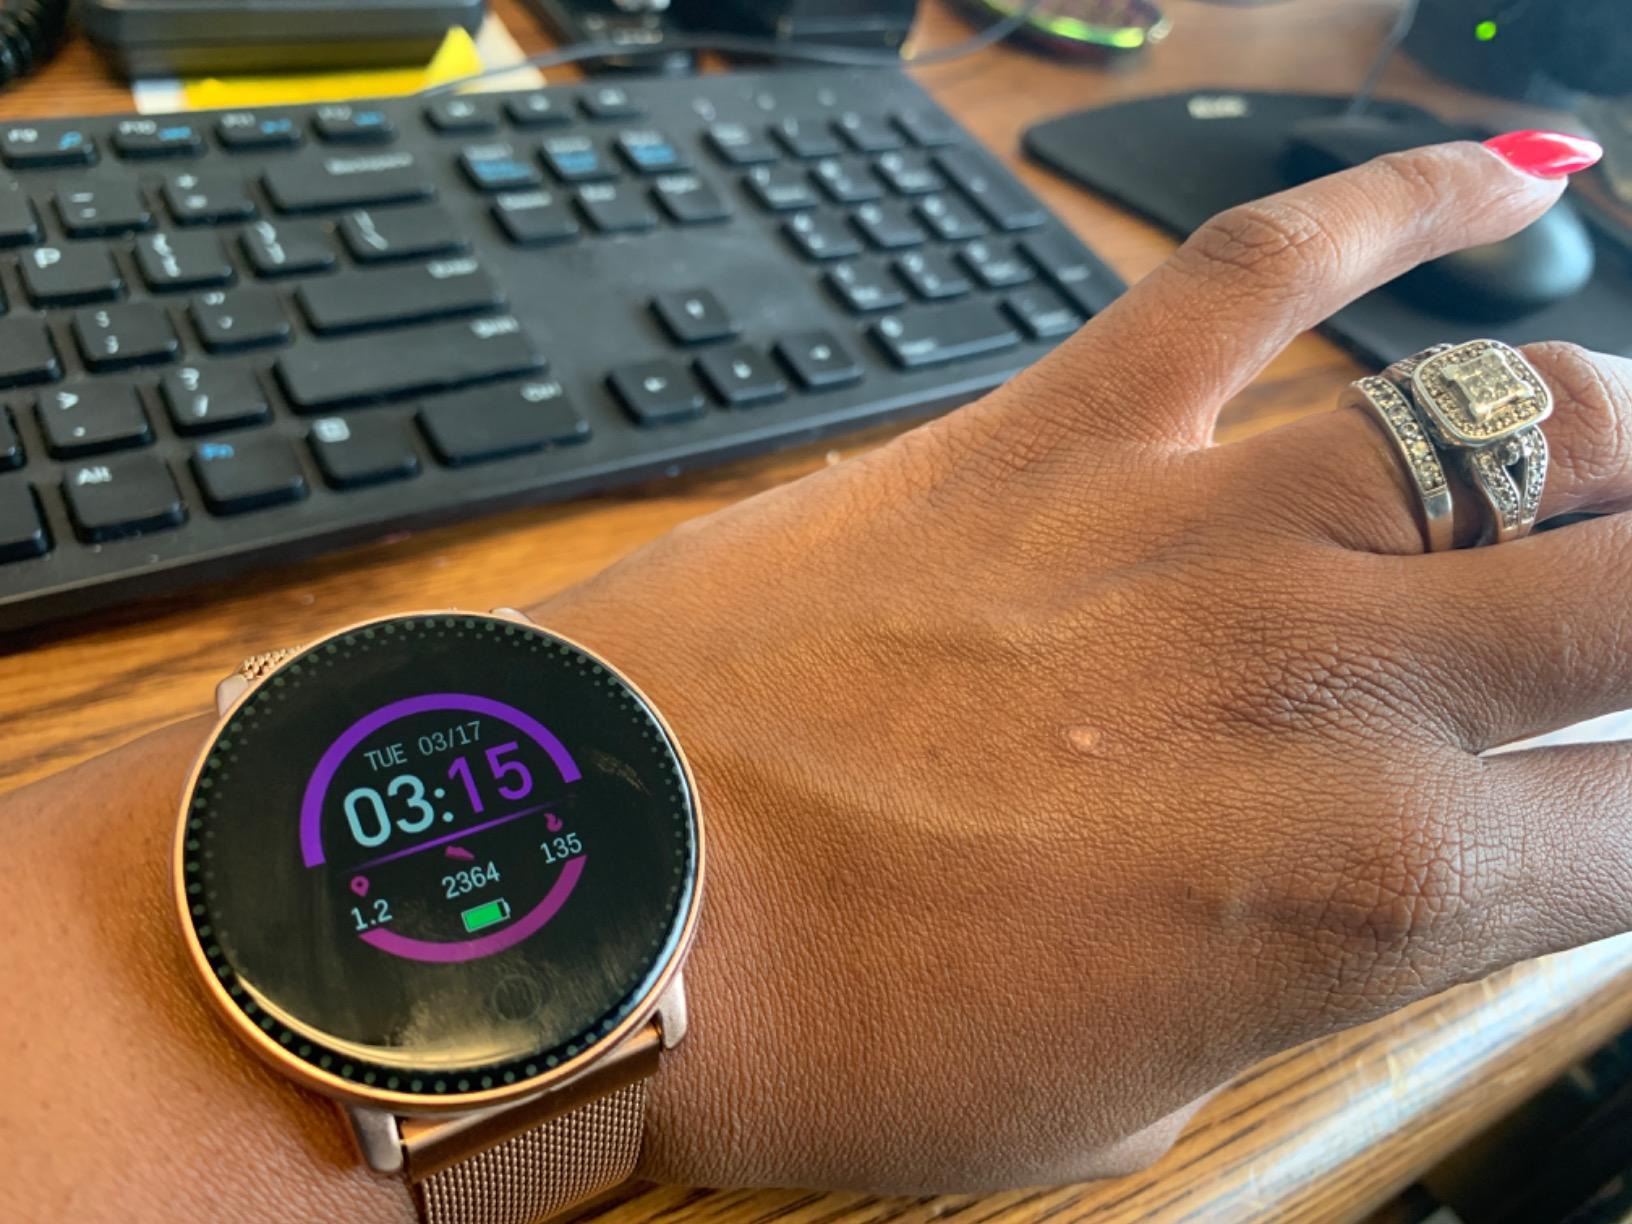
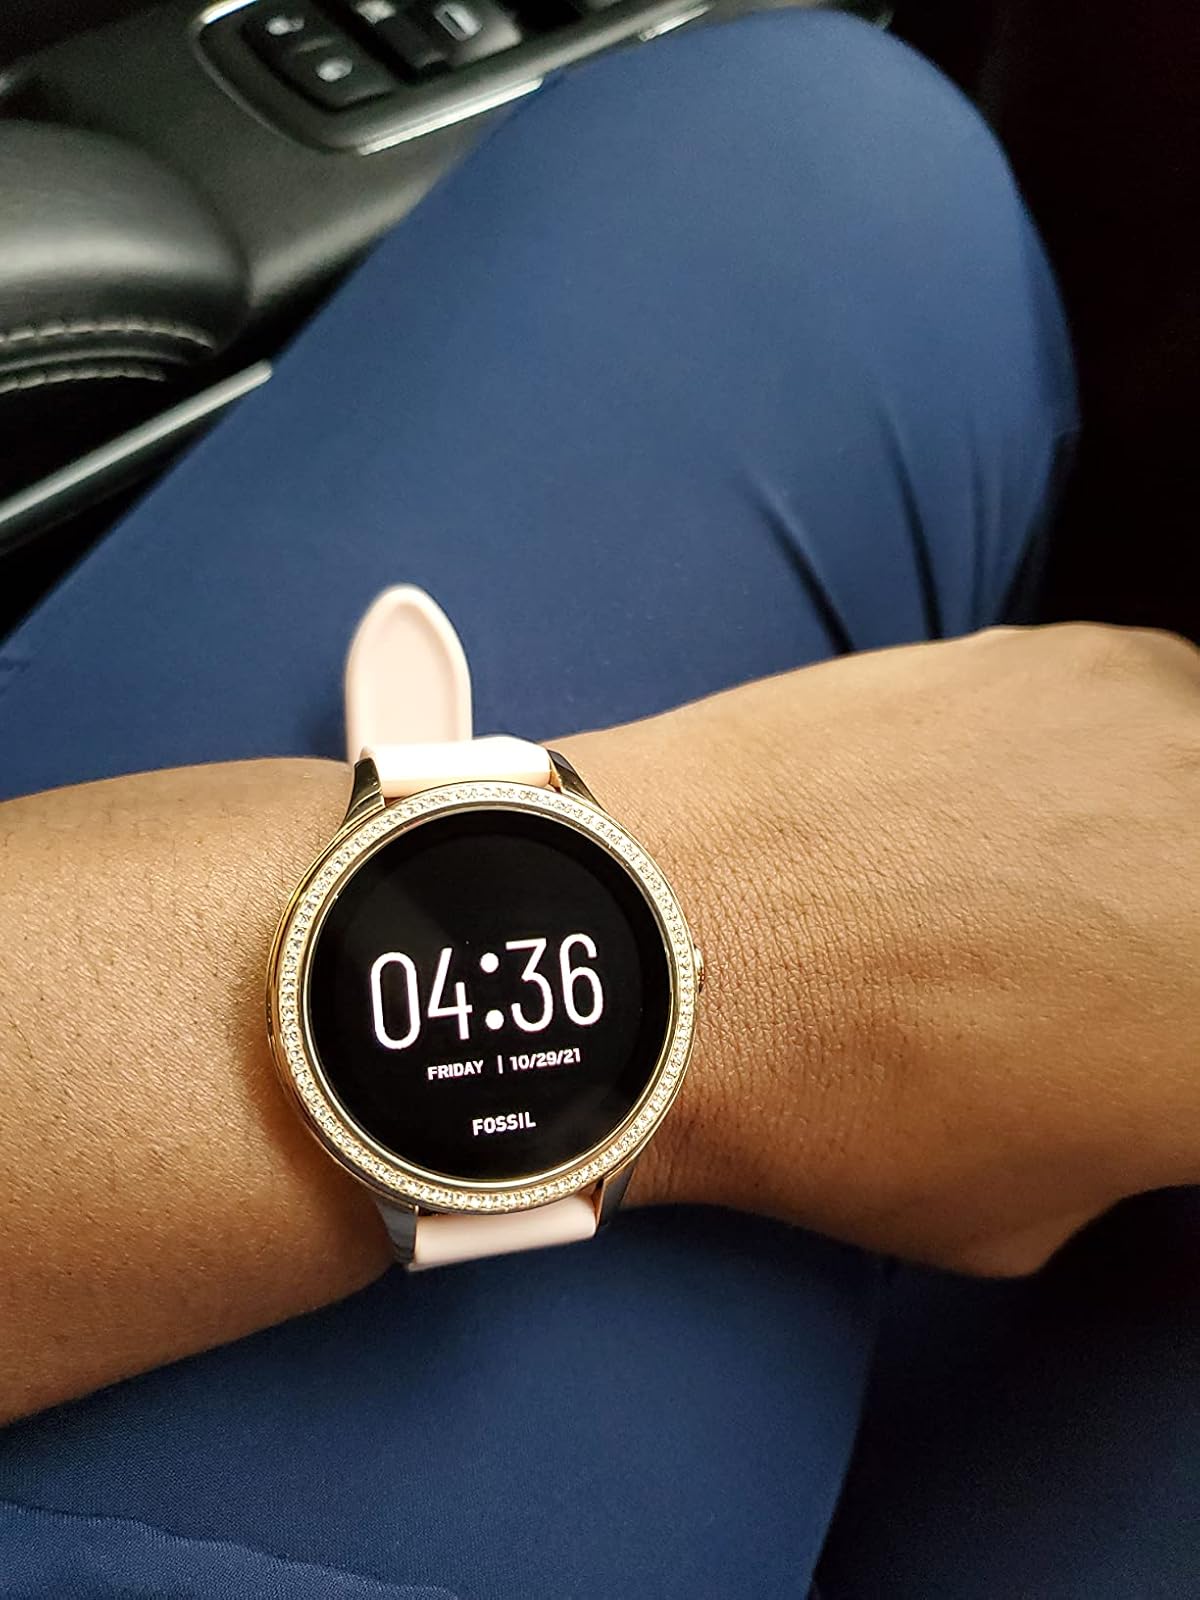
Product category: smartwatch
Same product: no